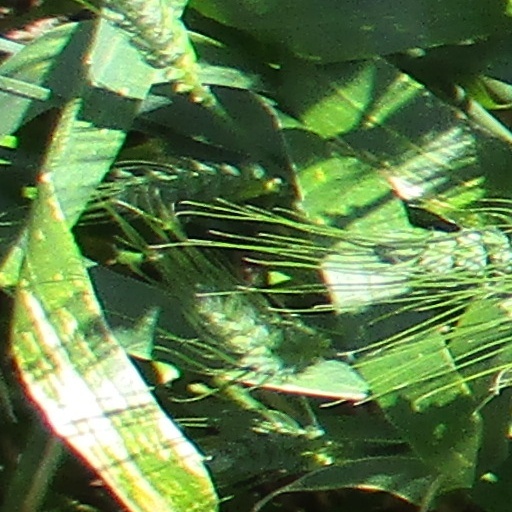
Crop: wheat